Radiation Budget Instrument

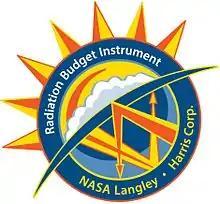

The Radiation Budget Instrument (RBI) is a scanning radiometer capable of measuring Earth's reflected sunlight and emitted thermal radiation. The project was cancelled on January 26, 2018; NASA cited technical, cost, and schedule issues and the impact of anticipated RBI cost growth on other programs.